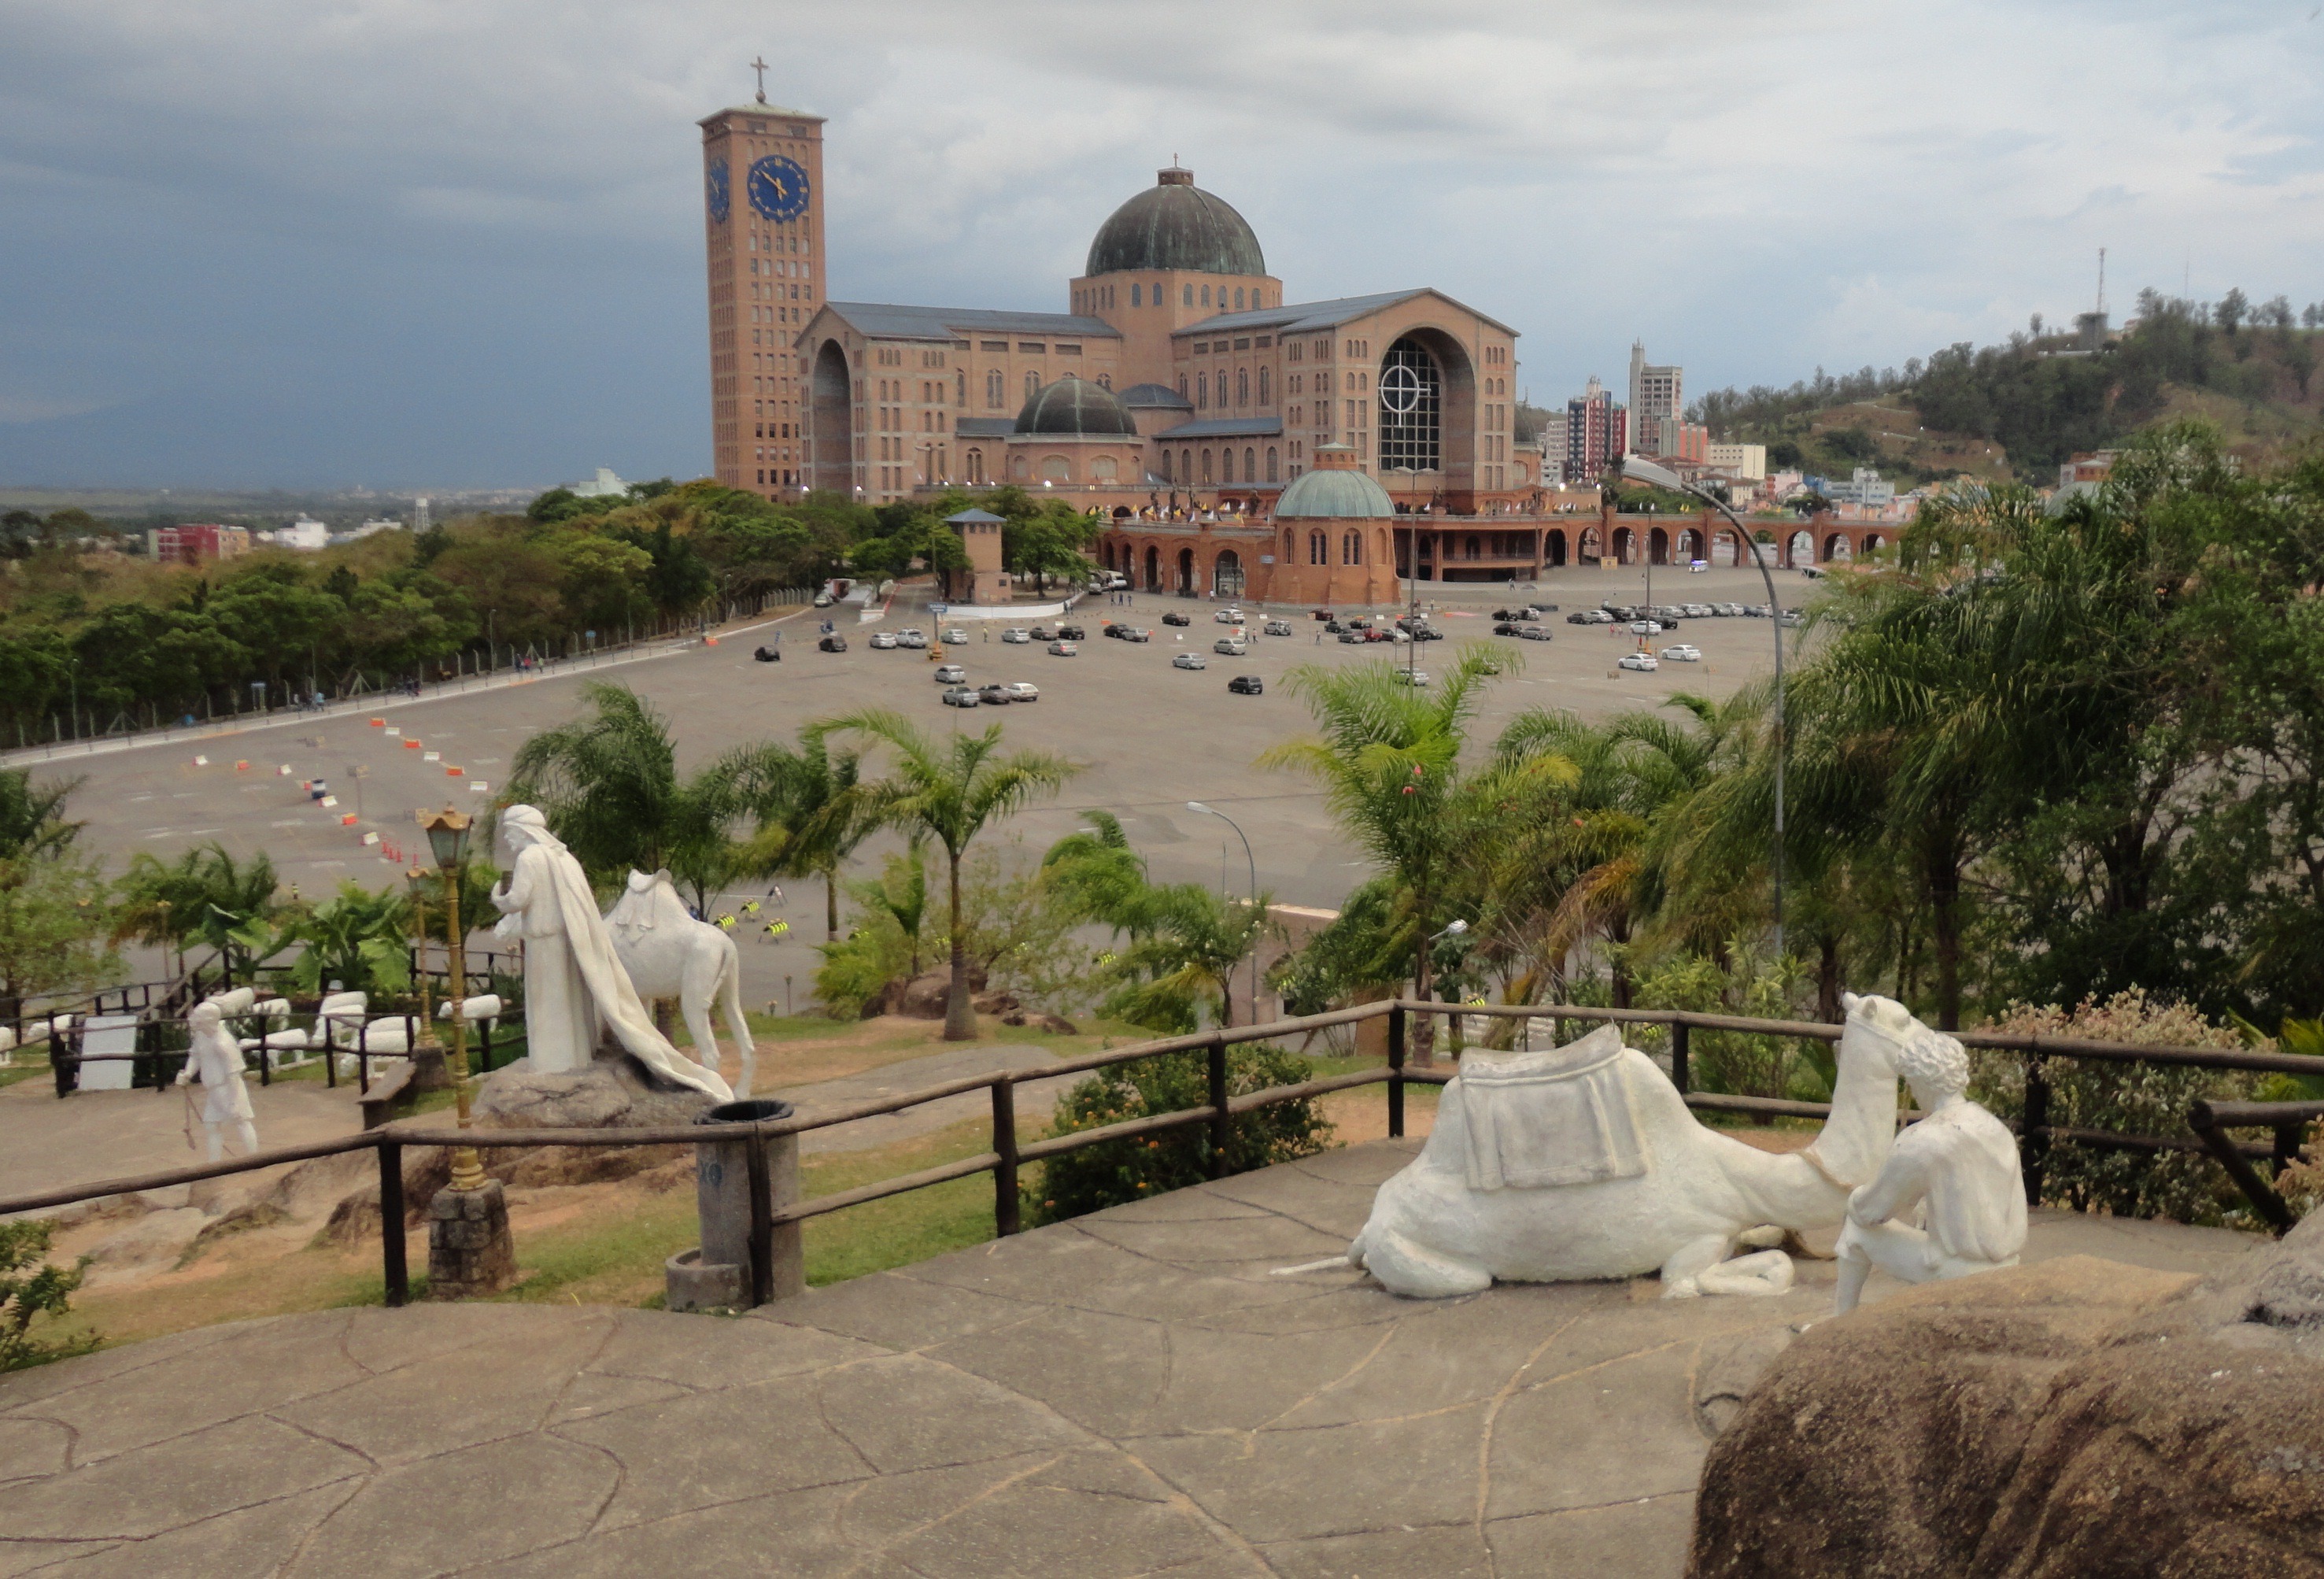
town, palace, vacation, travel, landmark, tourism, place of worship, monastery, mosque, estate, hacienda, tours, ancient history, aggarwal, aparecida do norte, door of the shepherds